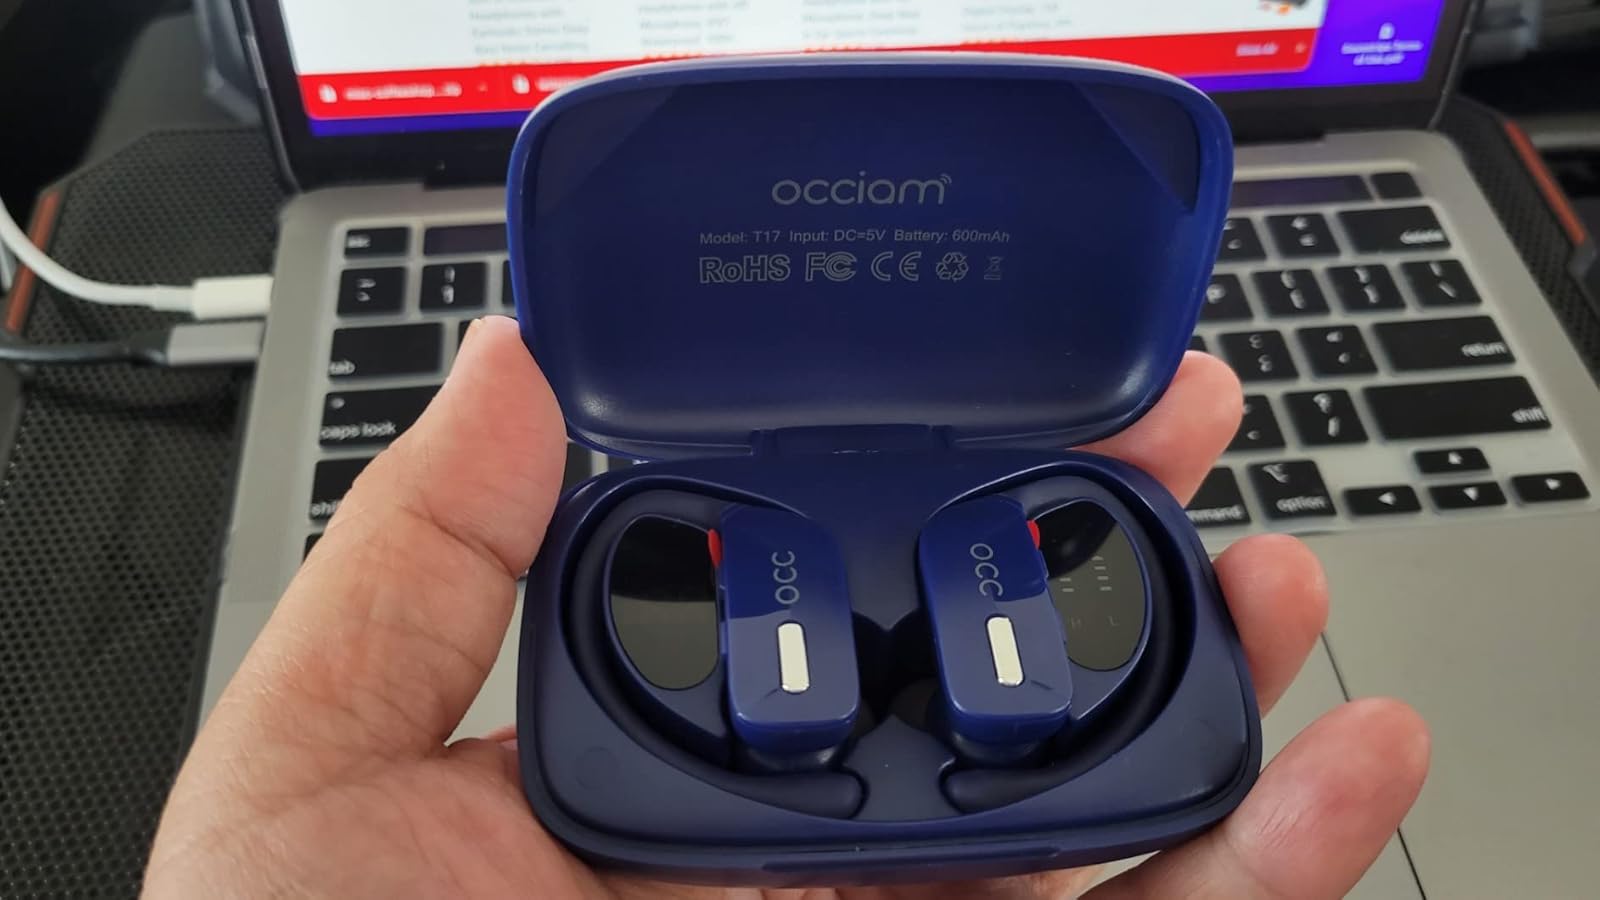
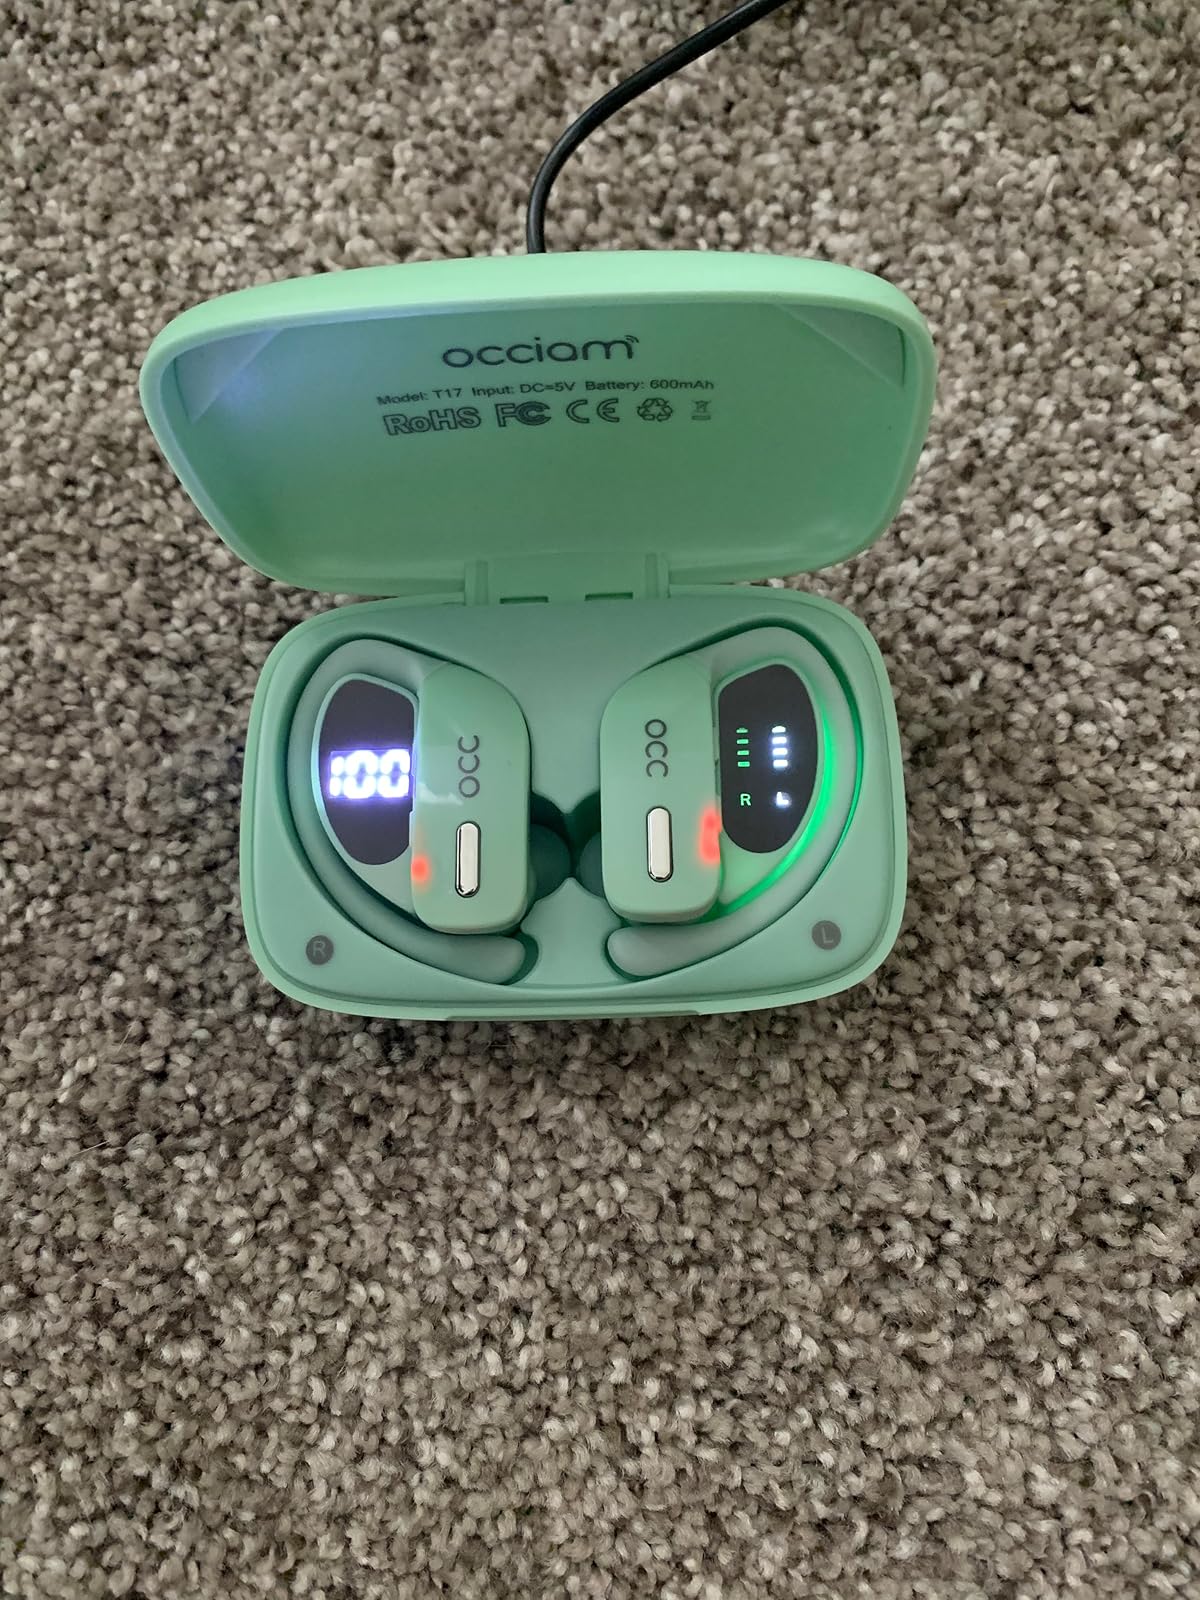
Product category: earbuds
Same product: no